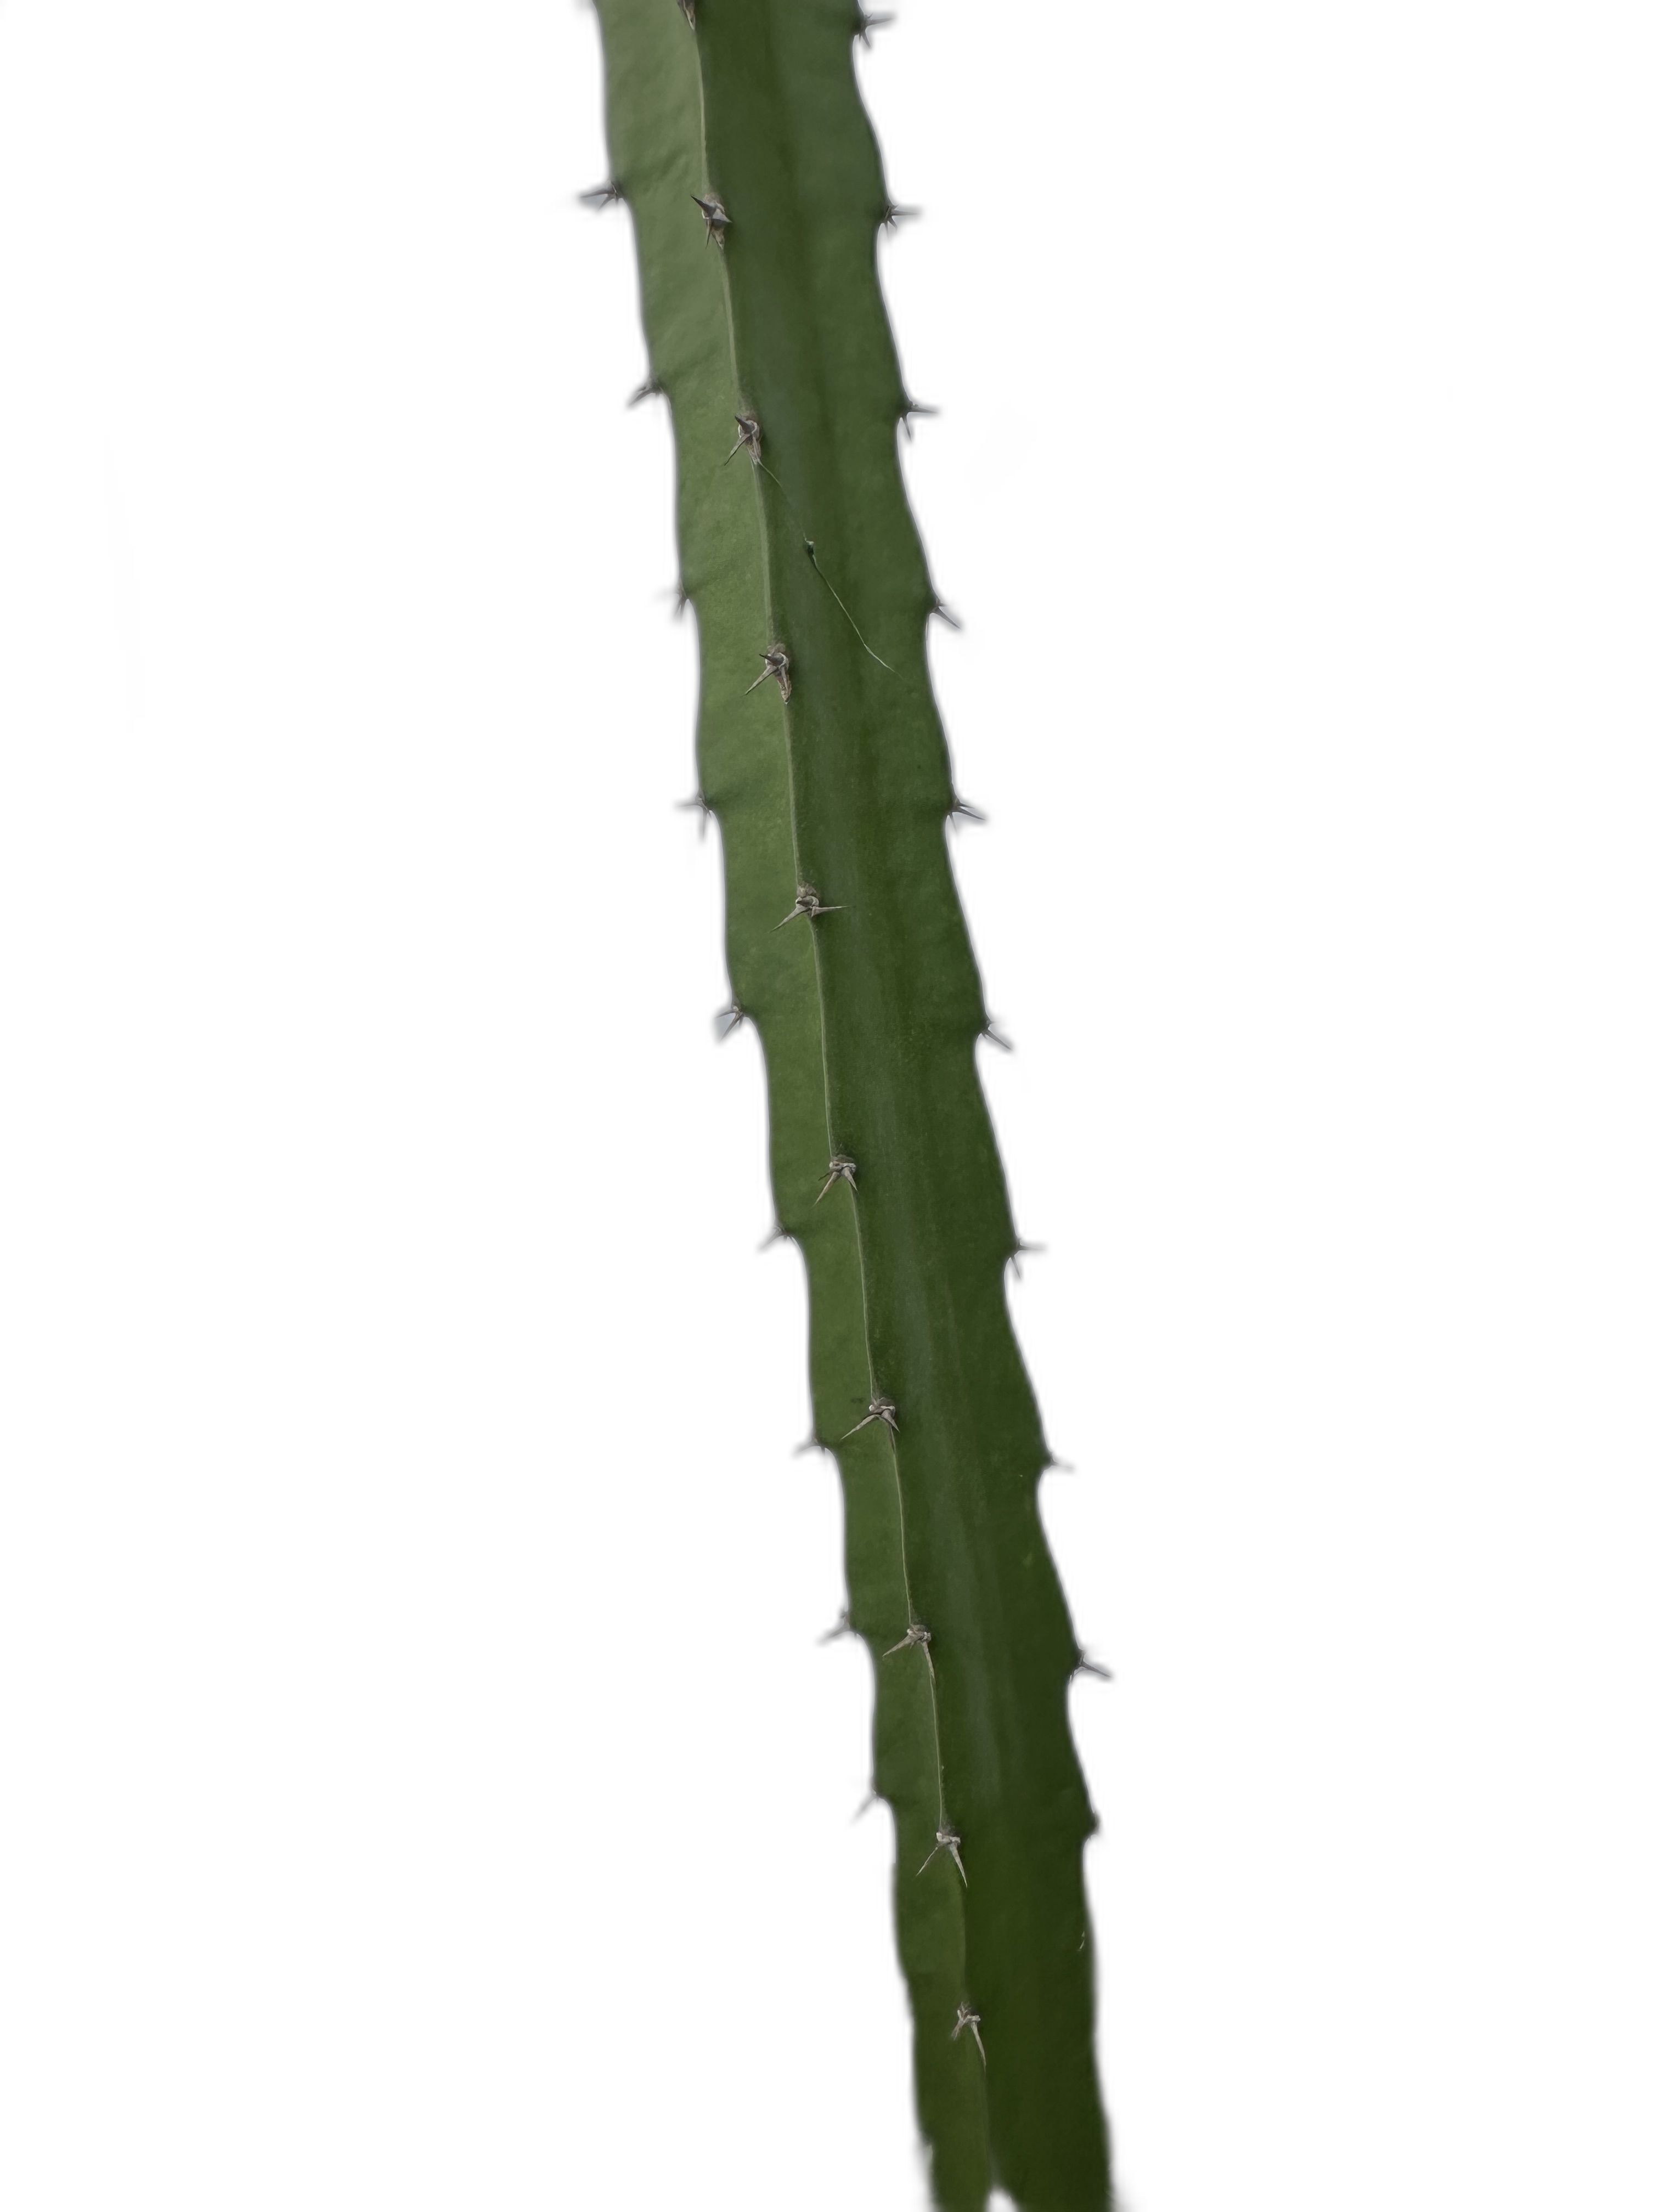
Label: Good leaf